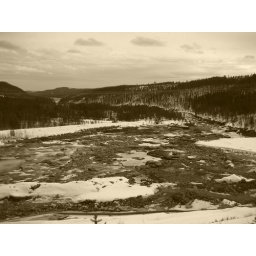
A river dried out by the power company (leading the water trough pipes)